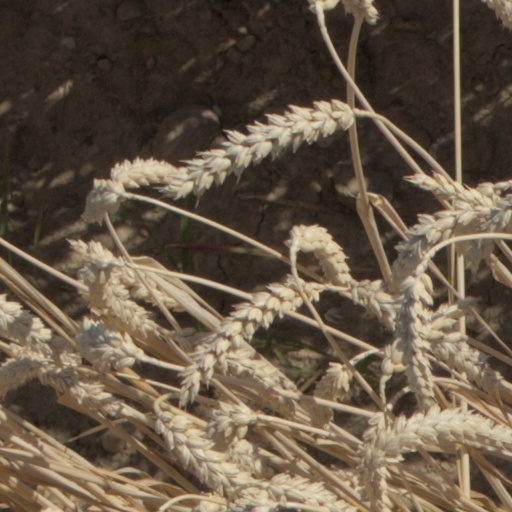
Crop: wheat